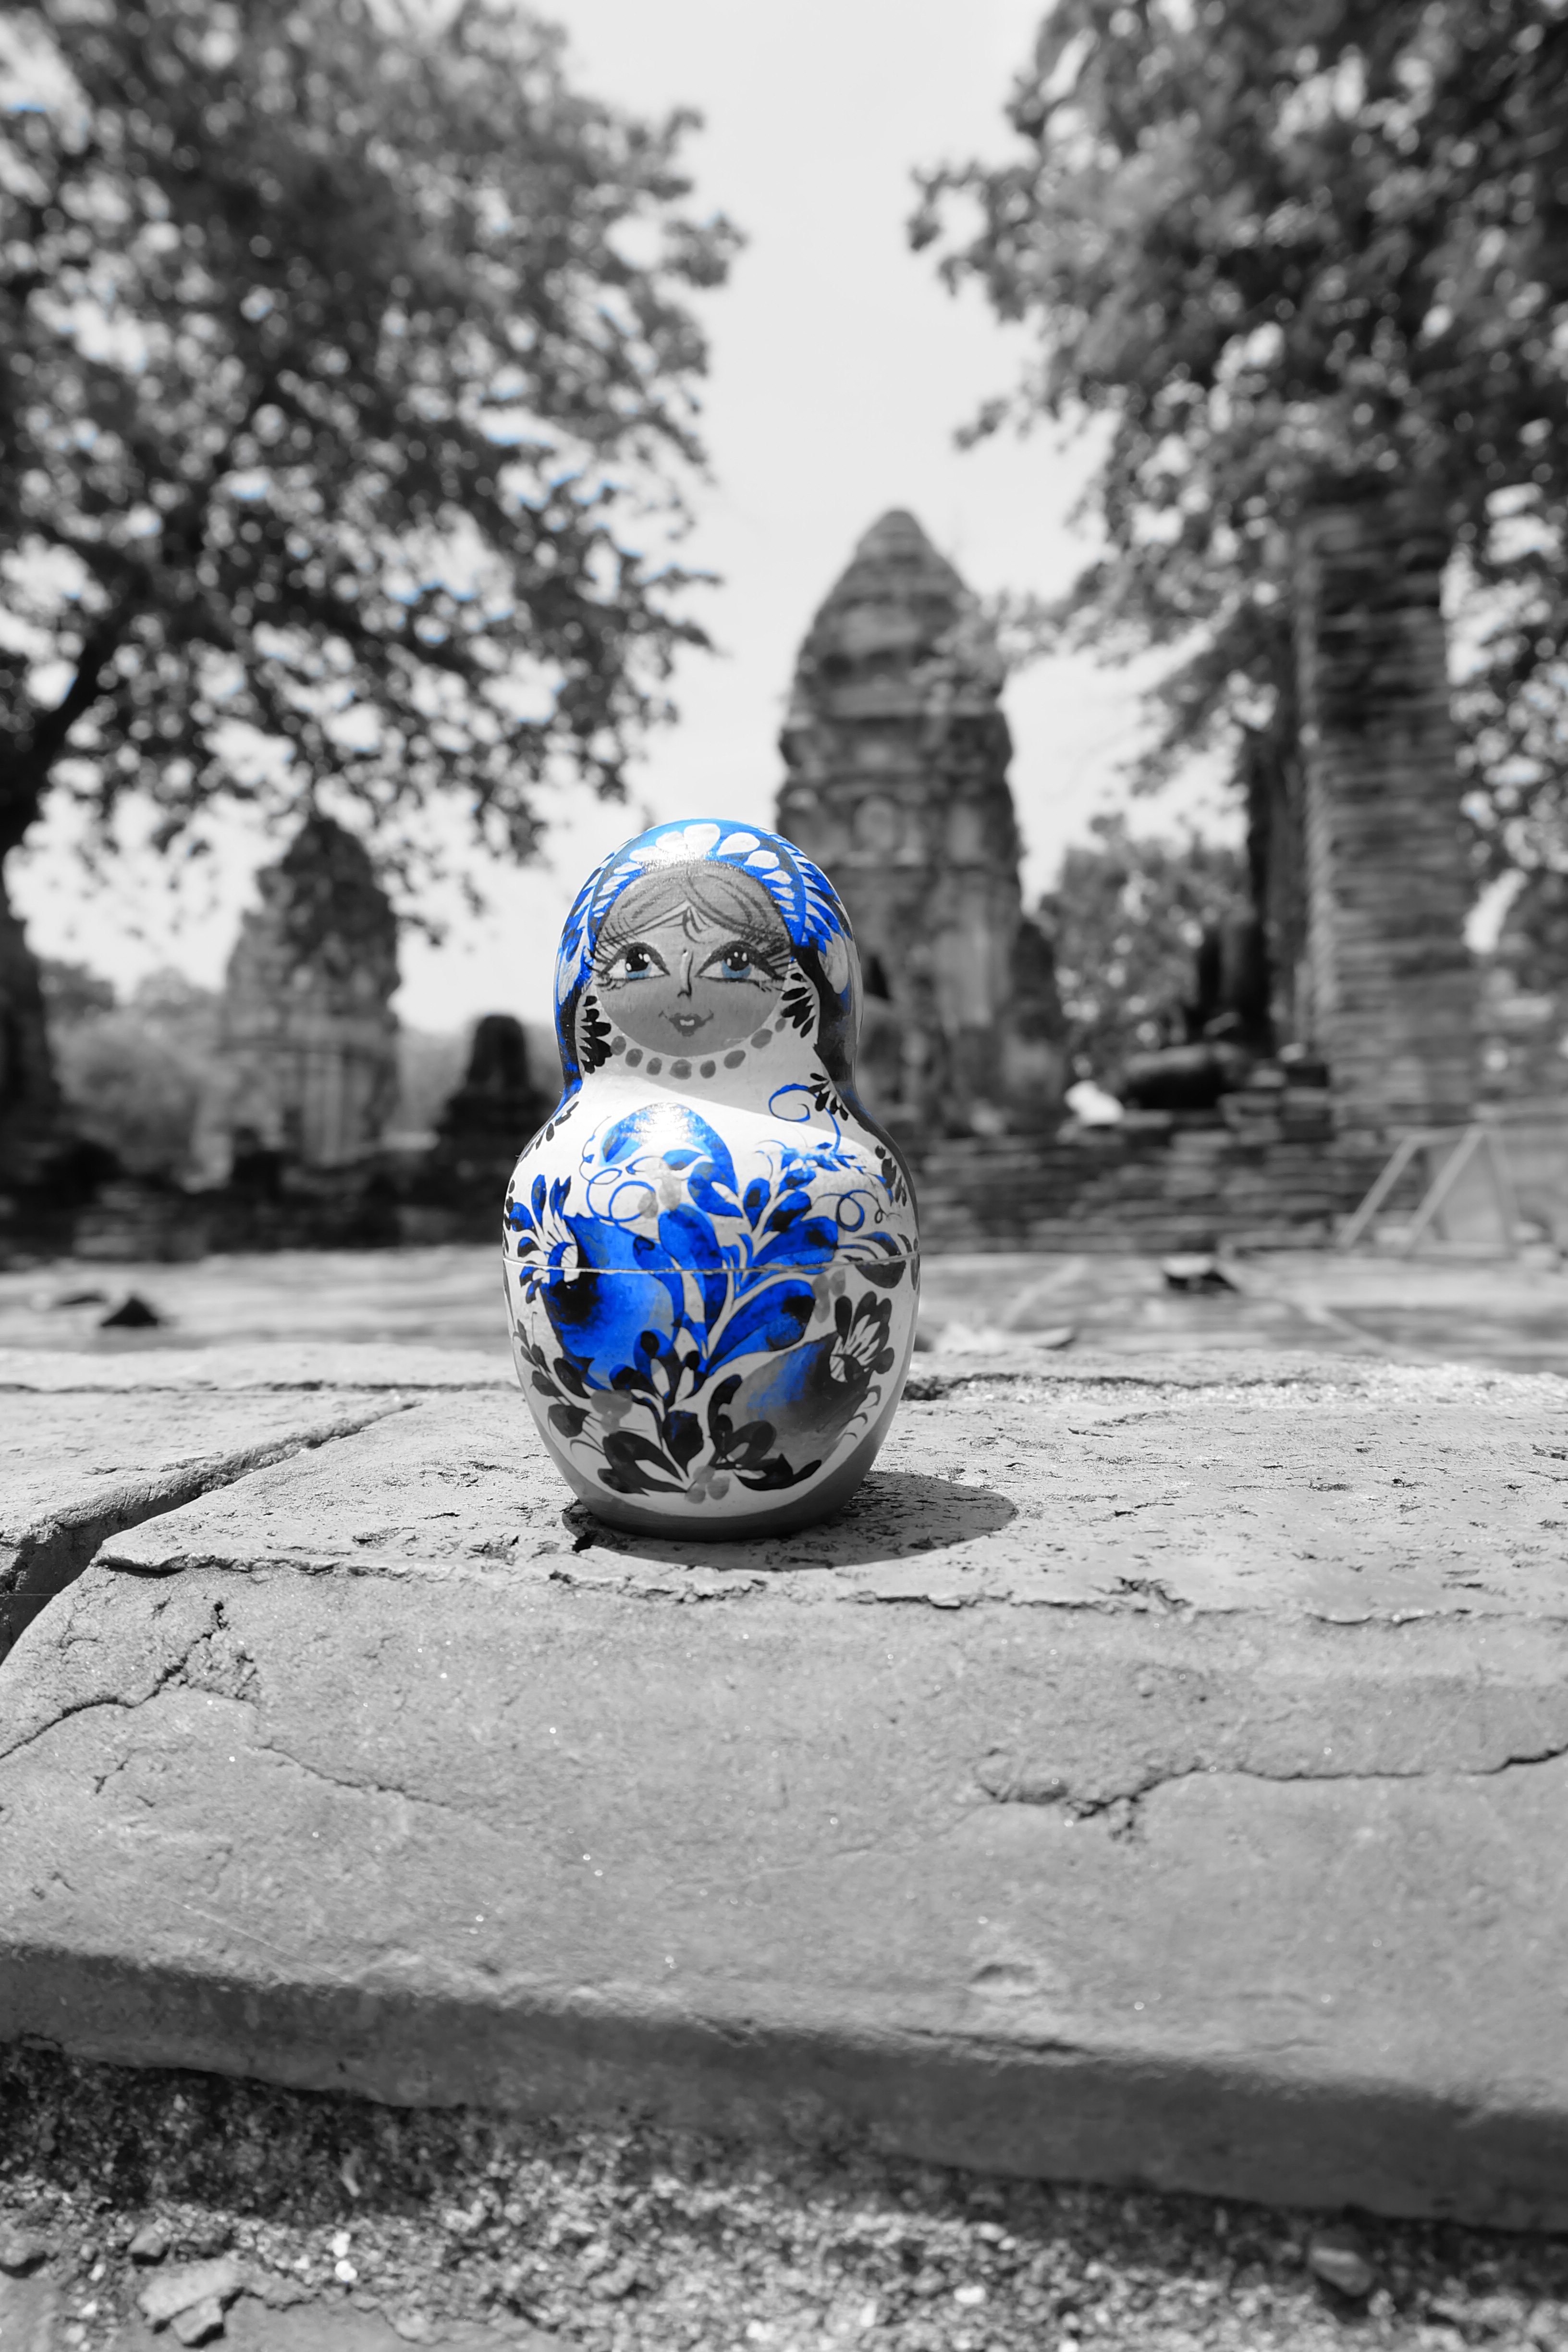
snow, winter, black and white, spring, vehicle, motorcycle, monochrome, thailand, sports equipment, matryoshka, monochrome photography, the ancient capital, dacheng